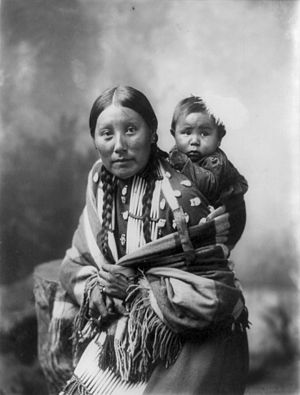
Lakota
Sioux-kvinden Stella Yellow Shirt med sin baby, fotograferet 1899.
Lakota, et bredt forbund af nordamerikanske indianere, der talte tre beslægtede sprog. Det almindeligt brugte navn sioux regnes som en forkortelse fra sproget nadouessioux med betydningen "slanger", dvs. "fjender", en betegnelse oprindeligt benyttet af ojibwa-indianere. Østlige sioux, også kaldt santee-sioux, talte dakota-sproget, mens yankton-indianere talte nakota. Vestlige sioux, også kaldt teton-soux, talte lakota. Til dem hørte sortfod-, brulé-, hunkpapa-, miniconjou- og oglala-sioux-stammen m.fl.